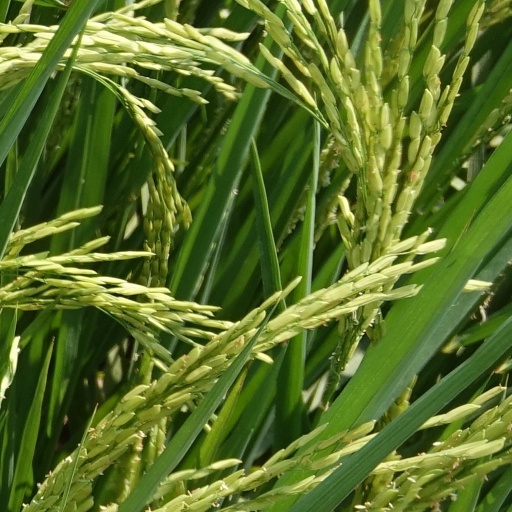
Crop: rice